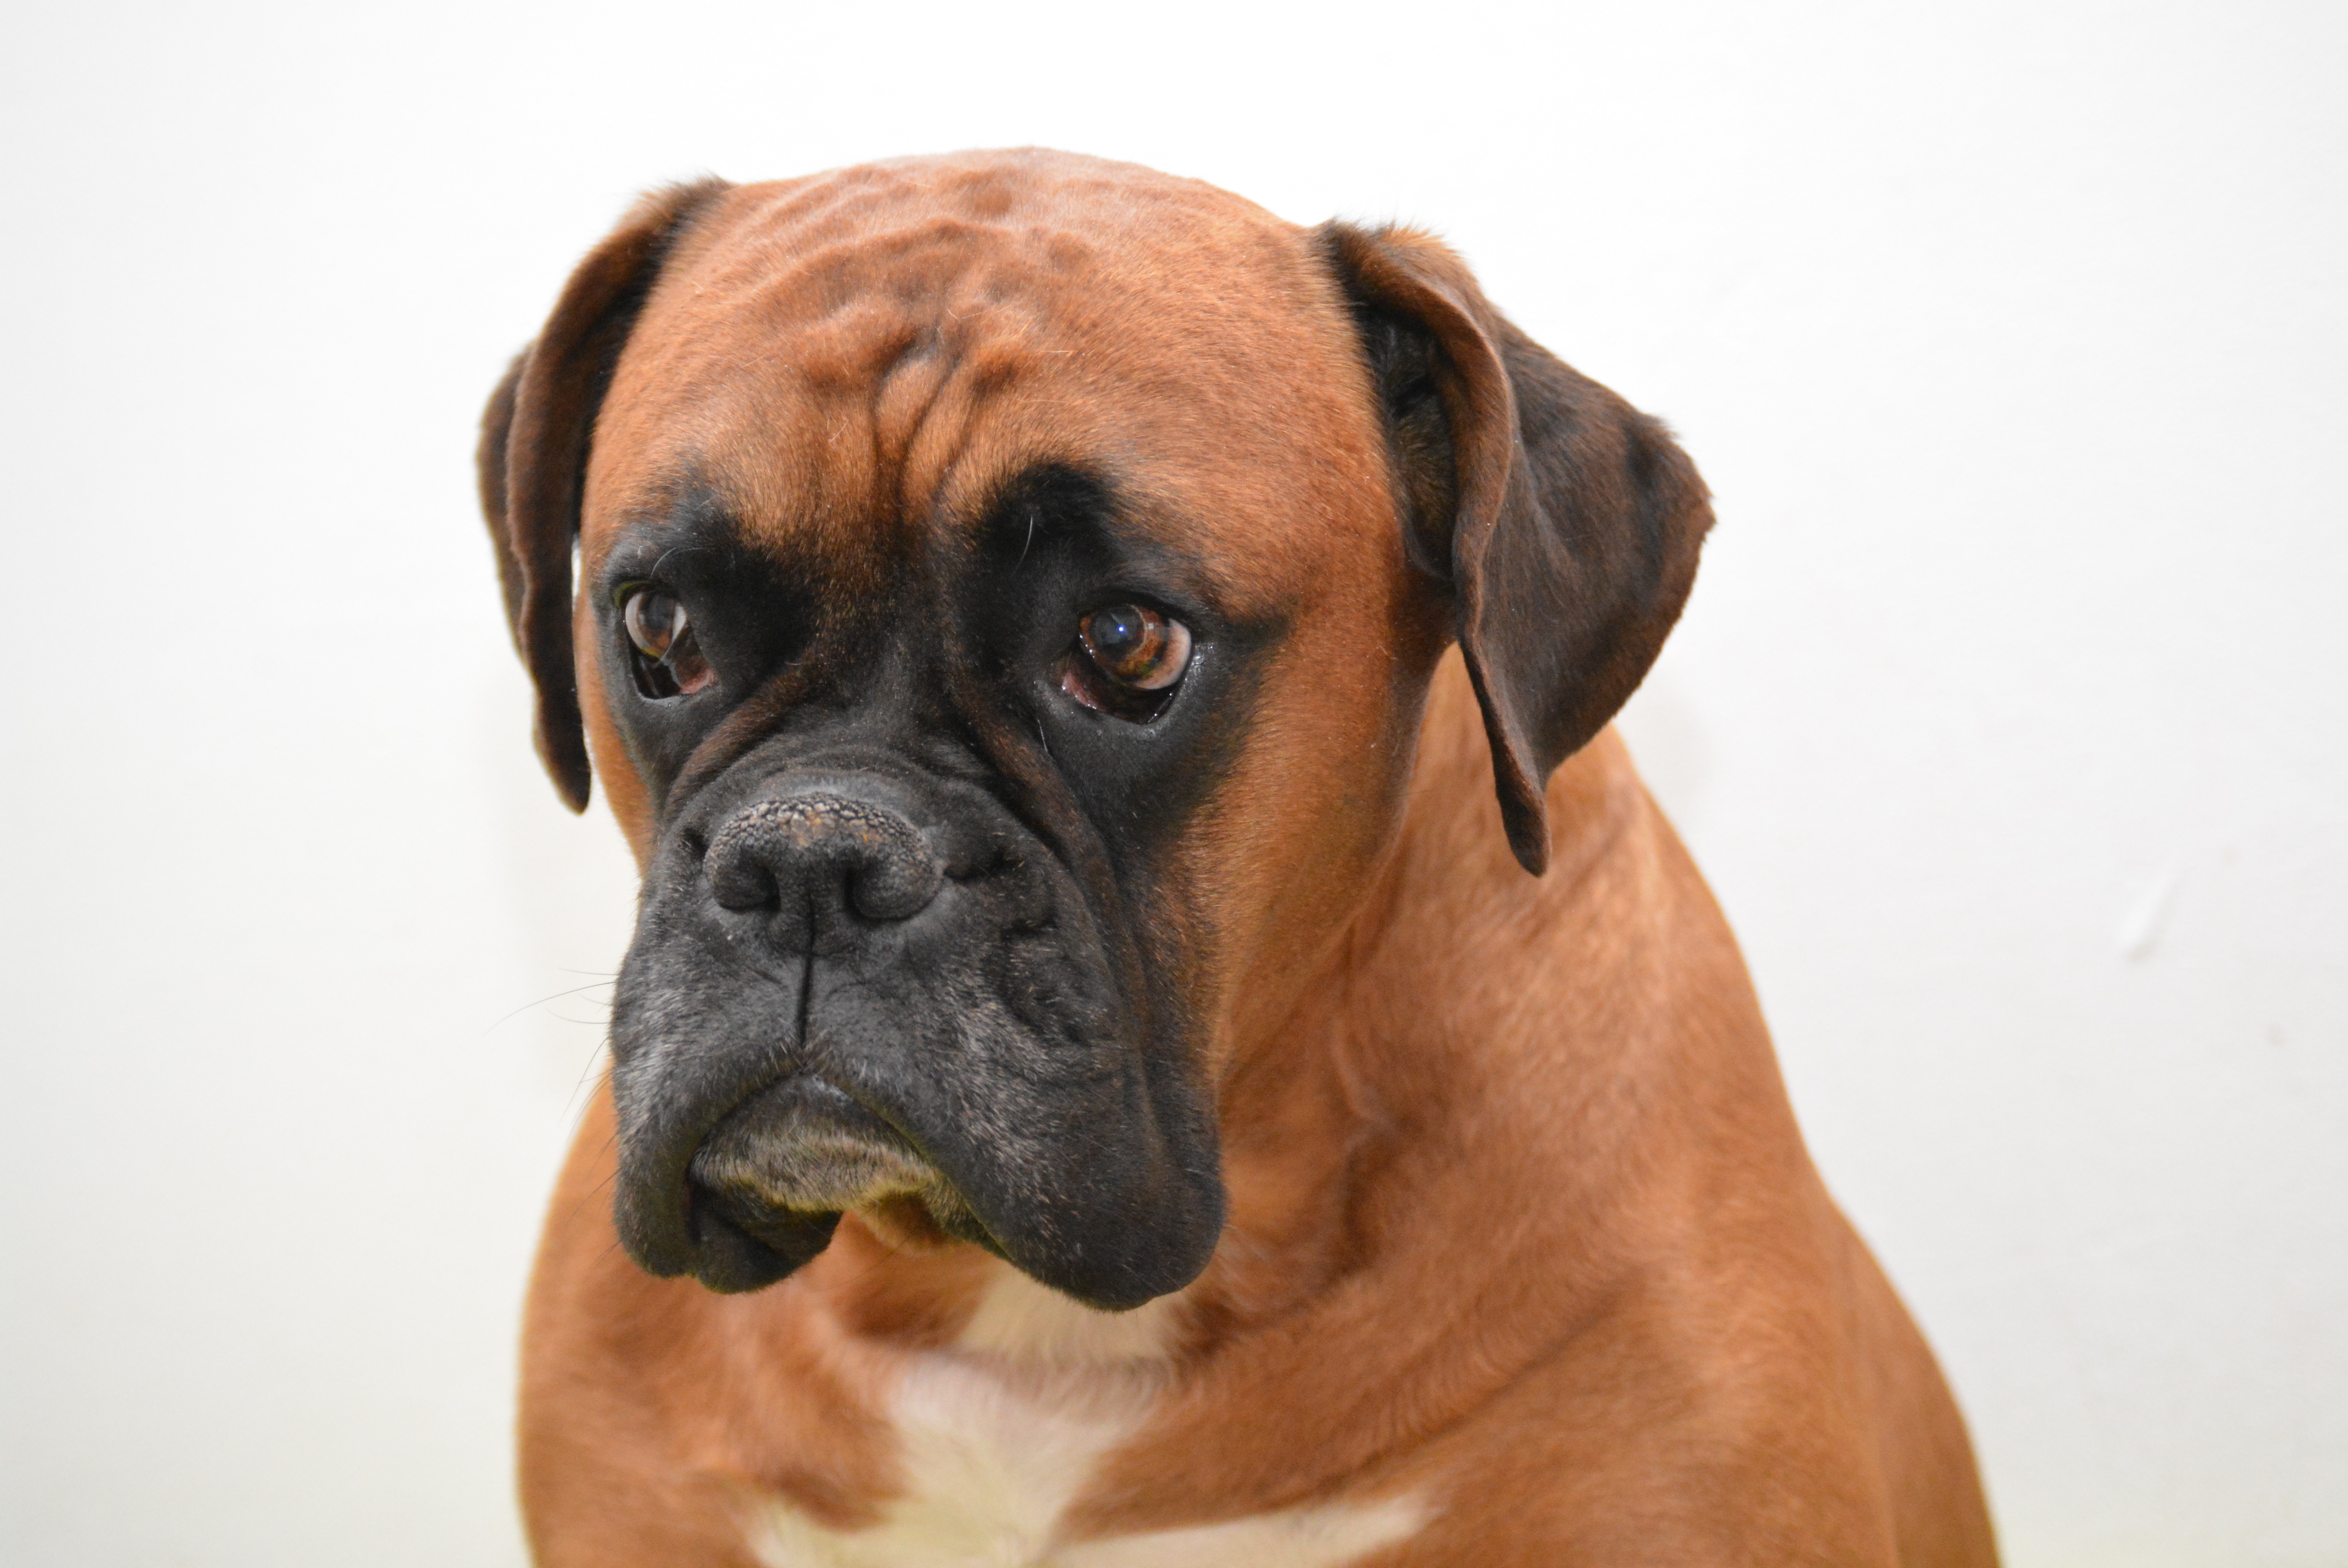
dog, animal, pet, portrait, mammal, boxer, vertebrate, dog breed, animal portrait, dog look, german boxer, bullmastiff, dog like mammal, carnivoran, dog crossbreeds